Sunil Freeman

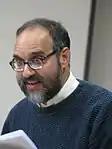
Freeman in 2014

Sunil Freeman (active 1989-present) is an American socialist political candidate, activist, and poet who was the Party for Socialism and Liberation nominee for vice-president in the 2020 Presidential election. Freeman is the Assistant Director of The Writer's Center in Bethesda, Maryland.